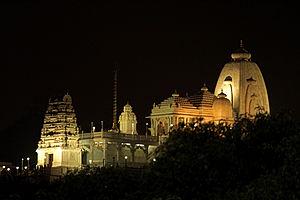
Le Birla Temple d'Hyderabad Italiano: Il Birla Mandir di Hyderabad è un tempio indù di marmo bianco dedicato a Sri Venkateshwara posto sul Naubath Pahad 日本語: ビルラ・マンディル (ハイデラバード) ಕನ್ನಡ: ಬಿರ್ಲಾ ಮಂದಿರ್, ಹೈದೆರಾಬಾದ್ മലയാളം: ബിർള മന്ദിർ, ഹൈദരാബാദ് Русский: Бирла Мандир (Хайдарабад) తెలుగు: బిర్లా మందిరం, హైదరాబాదు اردو: برلا مندر، حیدرآباد